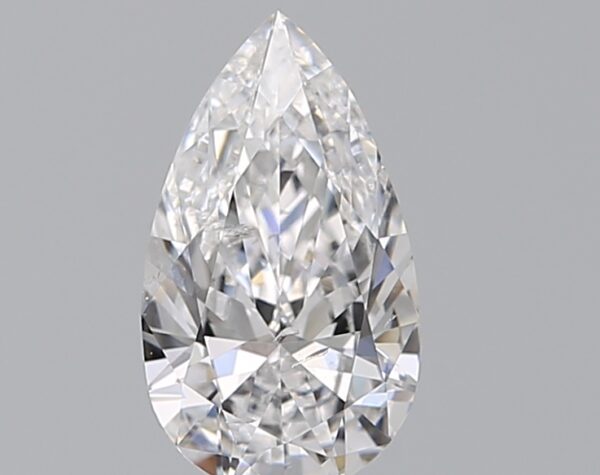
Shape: pear
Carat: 0.6
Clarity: SI2
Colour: D
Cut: EX
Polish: EX
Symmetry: EX
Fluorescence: N
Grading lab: GIA
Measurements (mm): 8.09 x 4.65 x 2.64